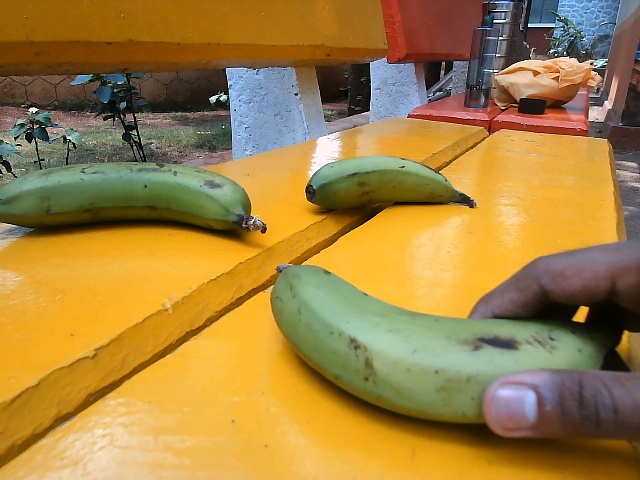
Label: Raw_Banana